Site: brandenburg
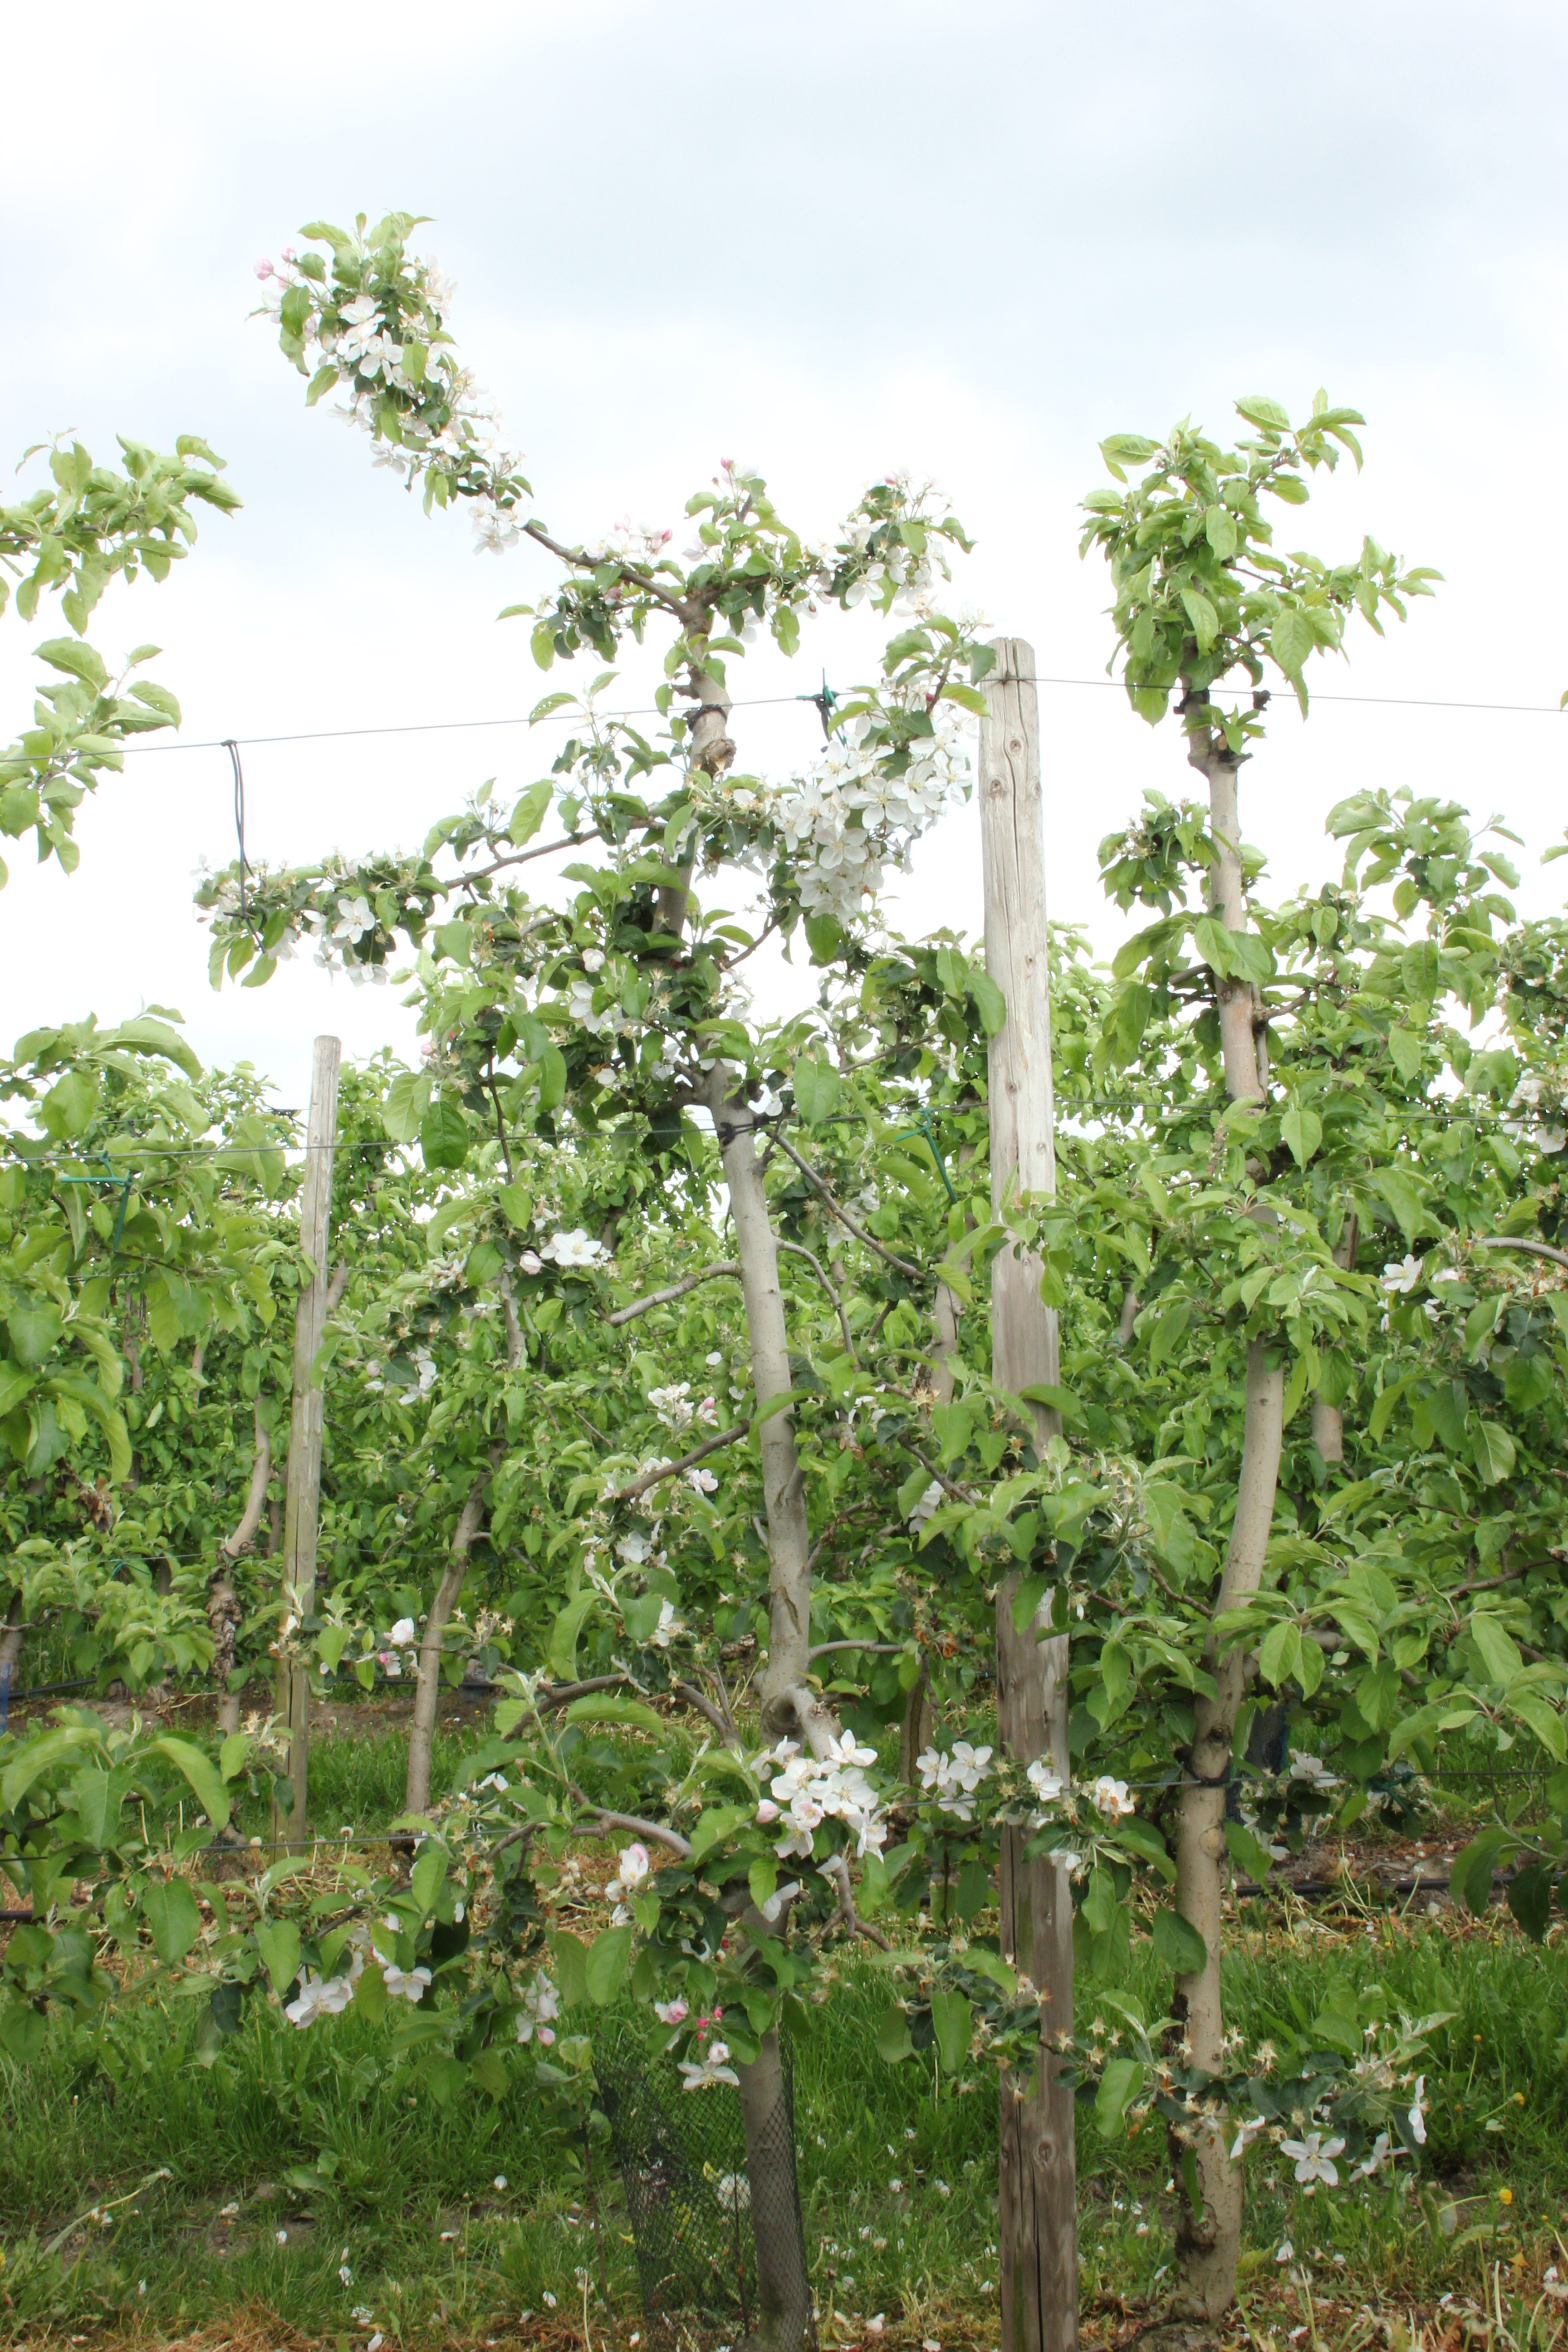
Growth stage (BBCH 67): Flowering